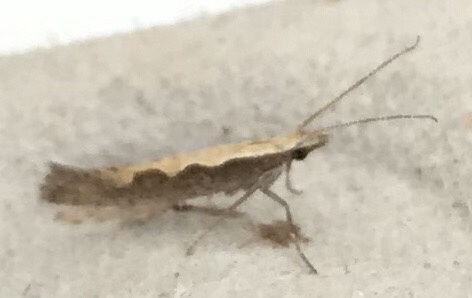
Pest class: diamondback_moth